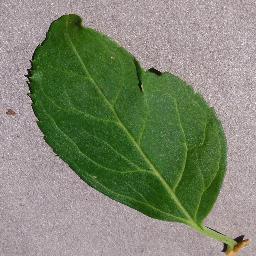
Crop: cherry
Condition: (including_sour)_healthy